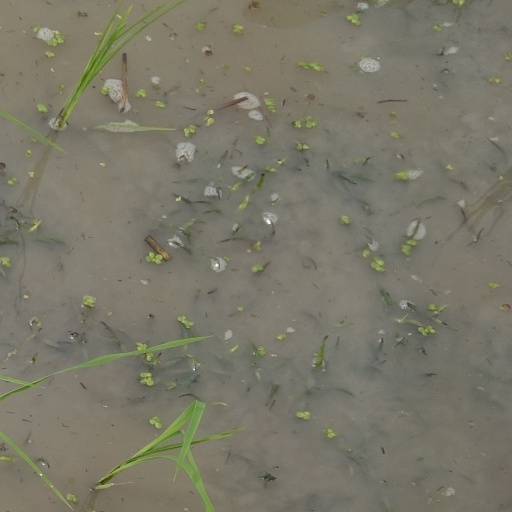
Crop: rice